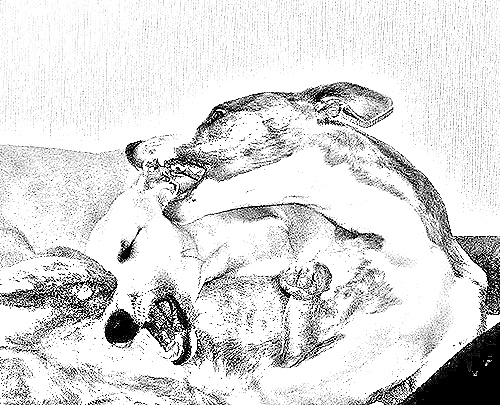
Portrait style: Sketch Portrait